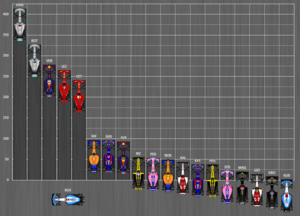
Le championnat du monde de Formule 1 2019 est la 70ᵉ édition du championnat du monde de Formule 1. La compétition, née en 1950, passe un cap le 14 avril 2019 sur le circuit de Shanghai, où est disputé le millième Grand Prix de l'histoire du championnat. Par ailleurs, à partir de cette saison et selon un système en vigueur de 1950 à 1959, un point supplémentaire est attribué à l'auteur du meilleur tour en course ainsi qu'à son écurie, sous réserve qu'il se classe parmi les dix premiers.